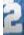
Number: 2